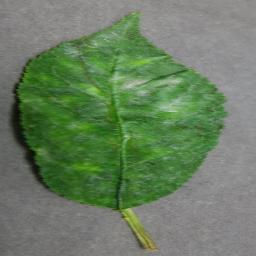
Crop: cherry
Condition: (including_sour)_powdery_mildew